Connor McGovern (American football, born 1993)

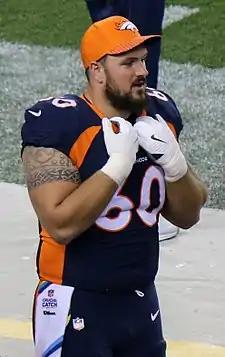
McGovern with the Denver Broncos in 2017

Connor McGovern (born April 27, 1993) is an American professional football center. He played college football for the Missouri Tigers and was selected by the Denver Broncos in the fifth round of the 2016 NFL draft. He has also played in the NFL for the New Orleans Saints.